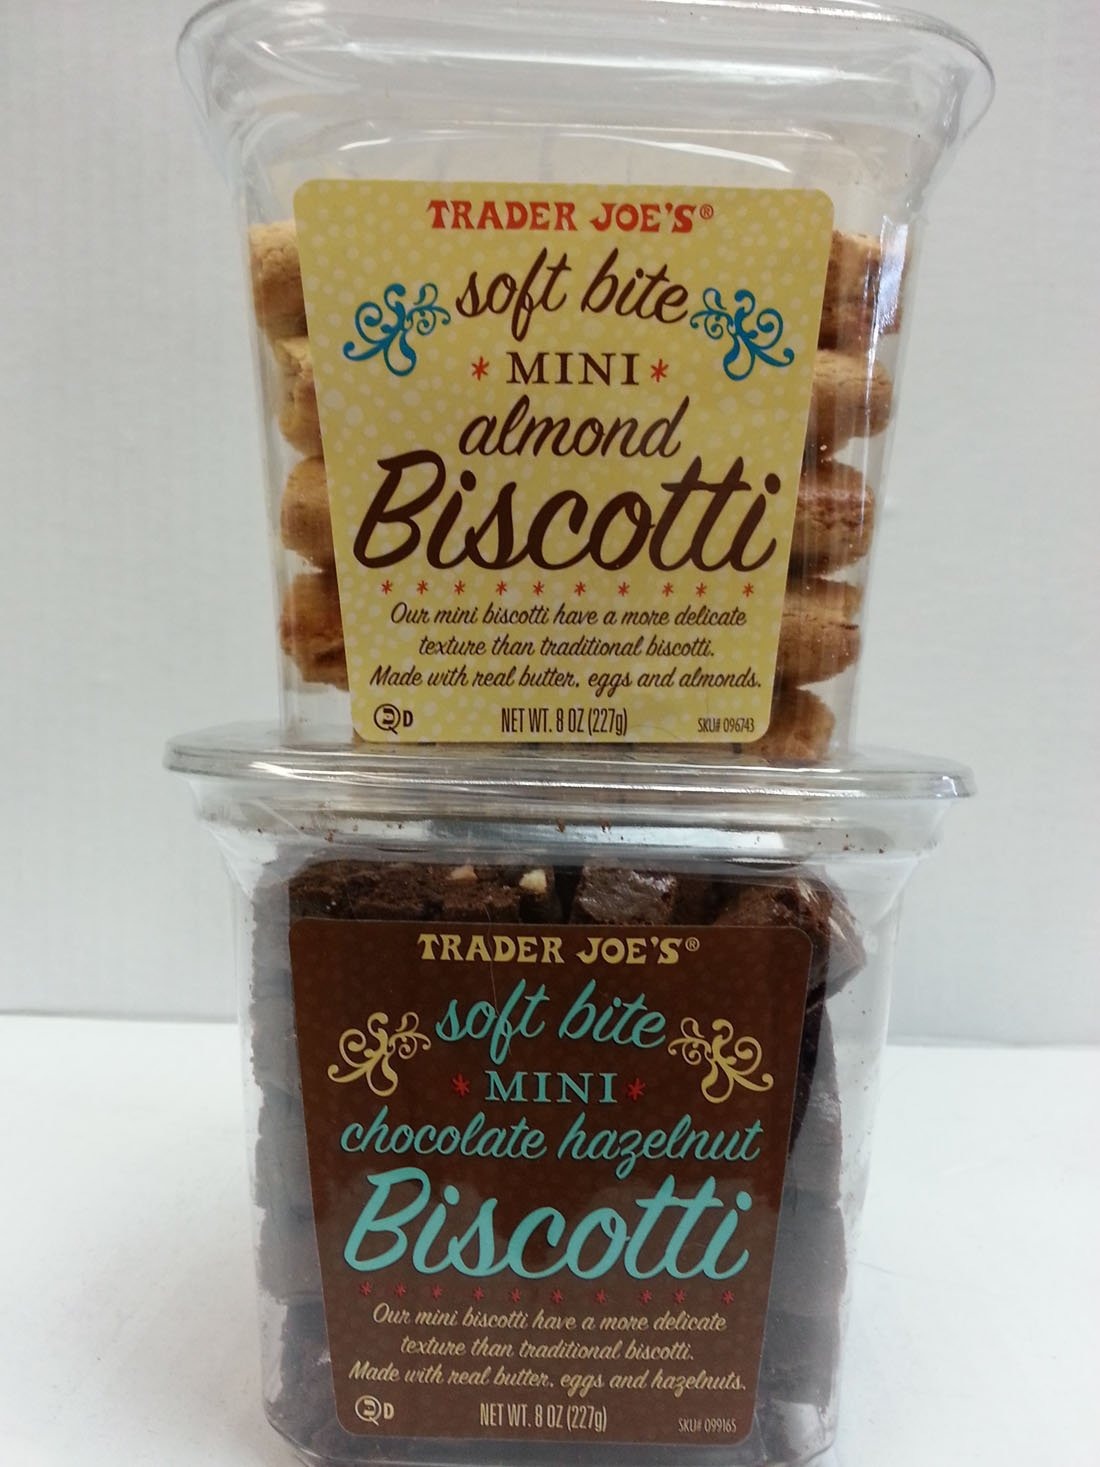
Item Name: Trader Joe's Soft-bite Mini Biscotti - Chocolate Hazelnut and Almond - 2 Pack
Bullet Point 1: Soft Biscuits: These biscuits have a soft, crumbly texture that makes them easy to eat.
Bullet Point 2: Chocolate and Almond Flavors: The biscuits come in two delicious flavors: chocolate hazelnut and almond.
Bullet Point 3: Perfect for Sharing: The 2-pack of biscuits makes them great for parties, events, or sharing with friends and family.
Bullet Point 4: Made in the USA: These biscuits are proudly made in the United States.
Bullet Point 5: Great Gift Idea: The biscuits come in a box that makes them a great gift idea for birthdays, weddings, anniversaries, or any special occasion.
Value: 16.0
Unit: Ounce

Price: 24.95